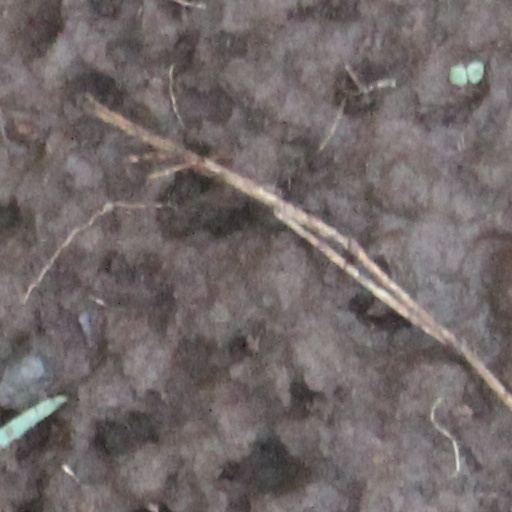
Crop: wheat